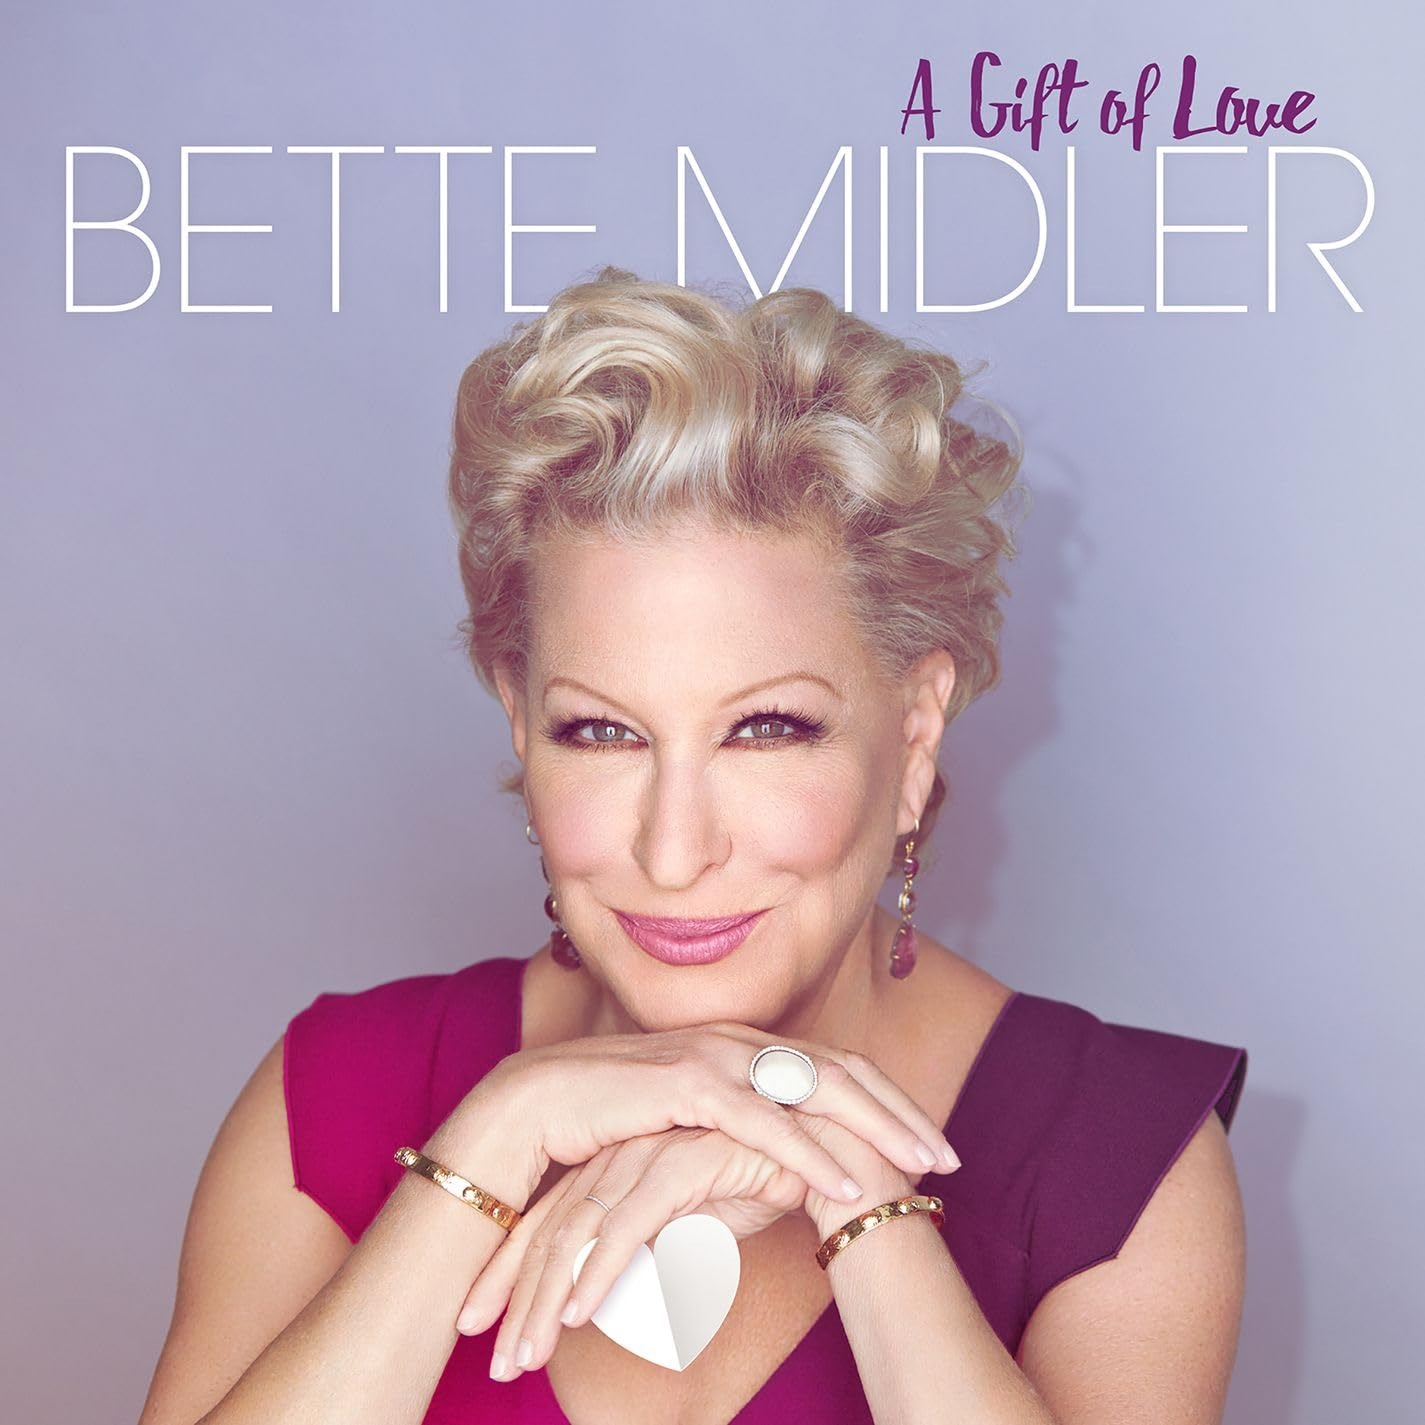
Item Name: A Gift of Love
Value: 1.0
Unit: Count

Price: 10.15